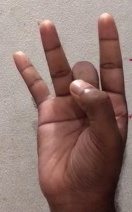
ASL sign: 8